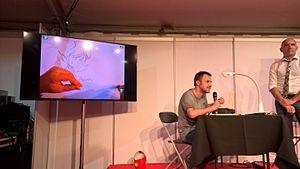
Master class avec José Luis Munuera lors du festival Spirou 2016.
José Luis Munuera est un dessinateur espagnol de bande dessinée, né le 21 avril 1972 à Lorca, dans la région de Murcie.